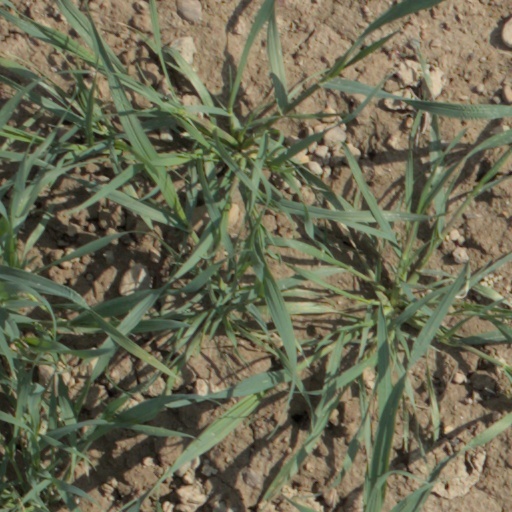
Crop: wheat